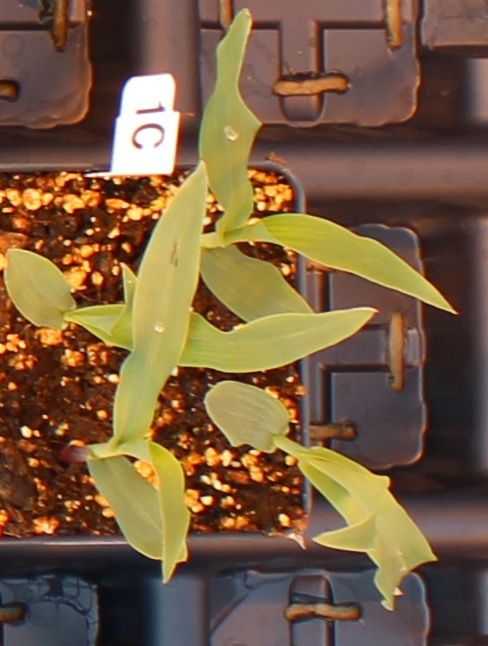
Label: Corn